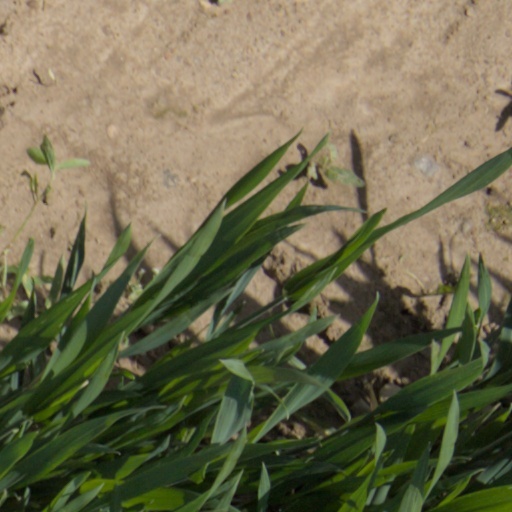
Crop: wheat